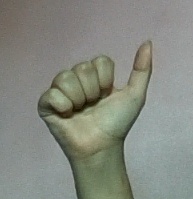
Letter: dhad